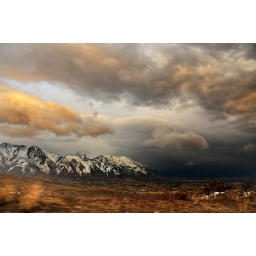
clouds over alpine highland area from road